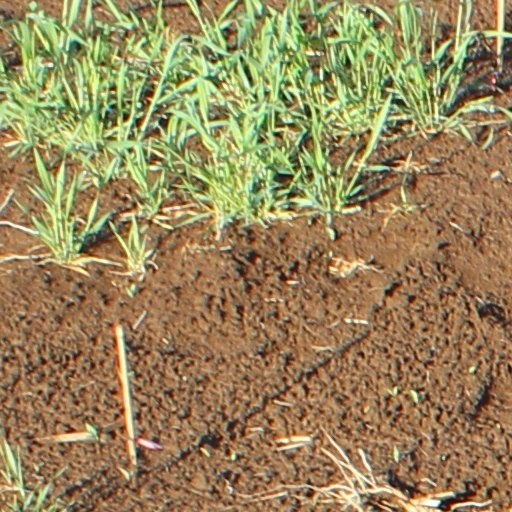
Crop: wheat